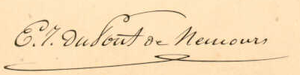
Éleuthère Irénée du Pont de Nemours, né Éleuthère Irénée du Pont à Paris le 24 juin 1771 et mort à Philadelphie le 31 octobre 1834, est un chimiste et industriel américain d'origine française. Il étudie la fabrication de la poudre à canon avec Lavoisier.